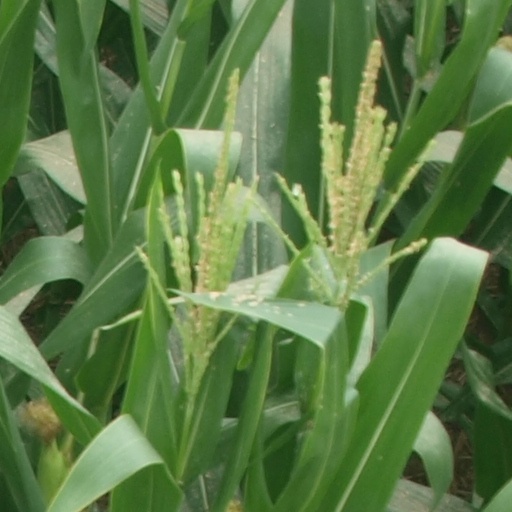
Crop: maize; corn